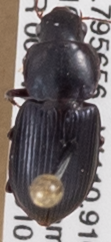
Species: Discoderus robustus
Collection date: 2018-10-10
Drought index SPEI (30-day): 1.382
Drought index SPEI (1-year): -0.656
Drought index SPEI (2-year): -1.45